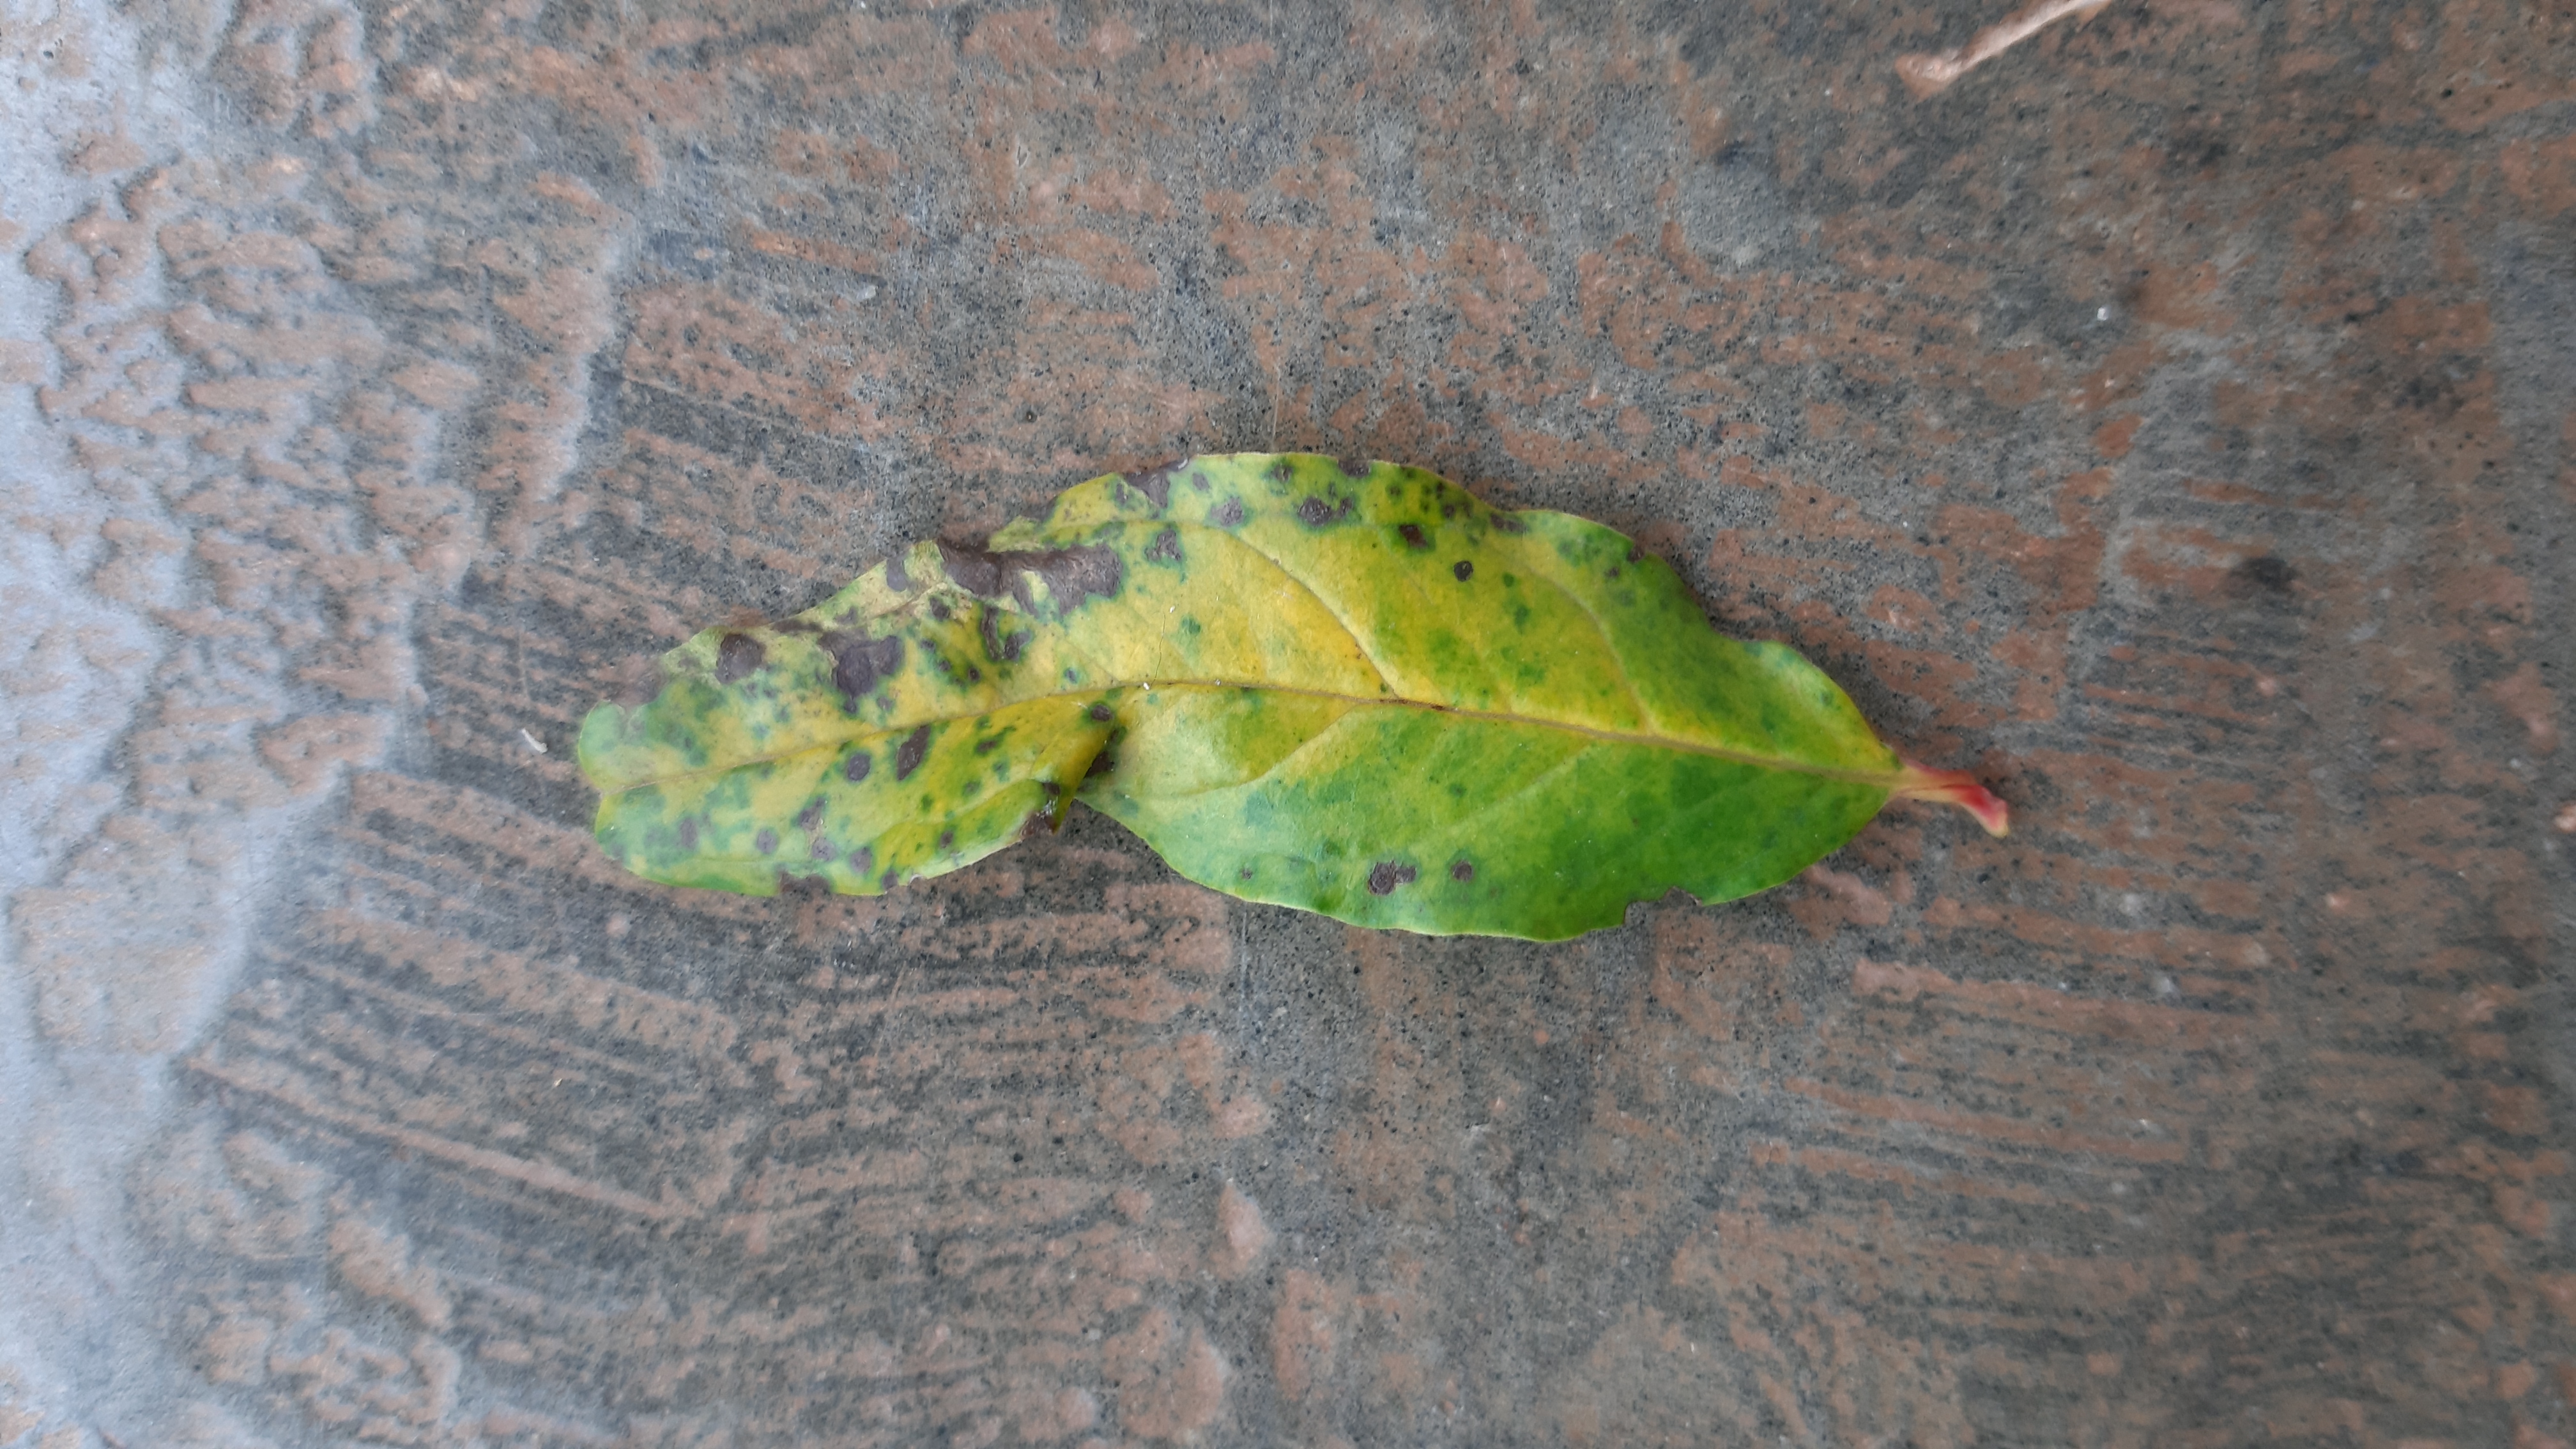
Plant: Pomoegranate